AC Cobra

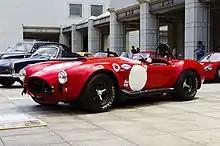
AC Cobra 427 Competition

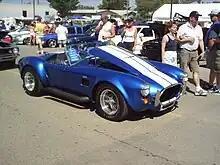
AC Cobra 427 classic blue with white stripes

A new chassis was required, developed, and designated "Mark III". The new car was designed in cooperation with Ford in Detroit. A new chassis was built using main chassis tubes, up from , and coil spring suspension all around (an especially significant change up front, where the previously-used transverse leaf spring had done double duty as the top link). The new car also had wide fenders and a larger radiator opening. It was powered by the "side oiler" Ford FE engine equipped with a single 4-barrel 780 CFM Holley carburetor rated at at 6000 rpm and at 3700 rpm of torque, which provided a top speed of in the standard model. The more powerful tune of with a top speed of in the semi-competition (S/C) model.